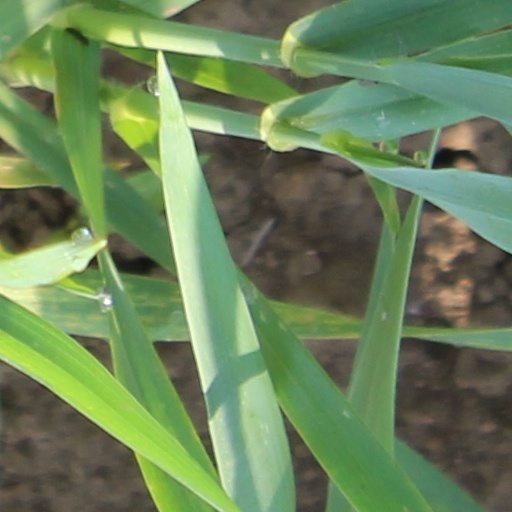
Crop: wheat